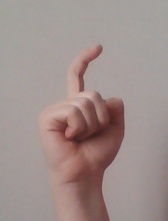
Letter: ra